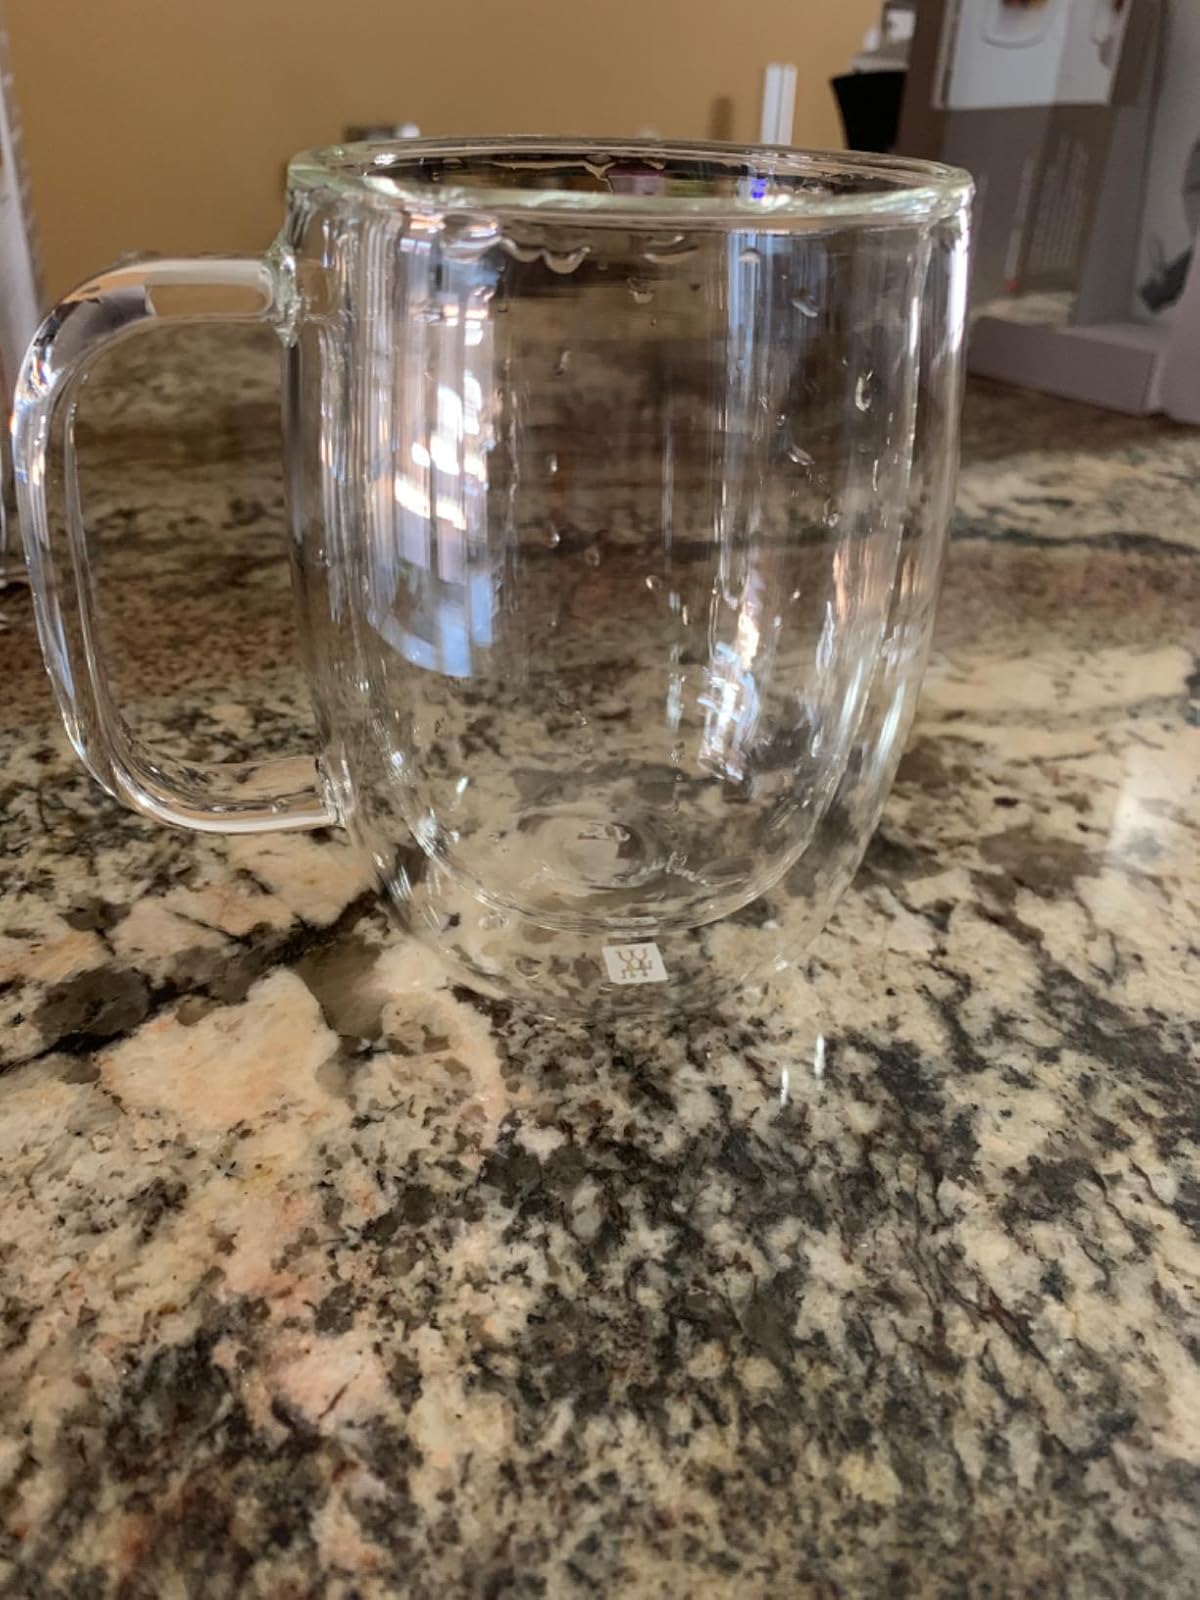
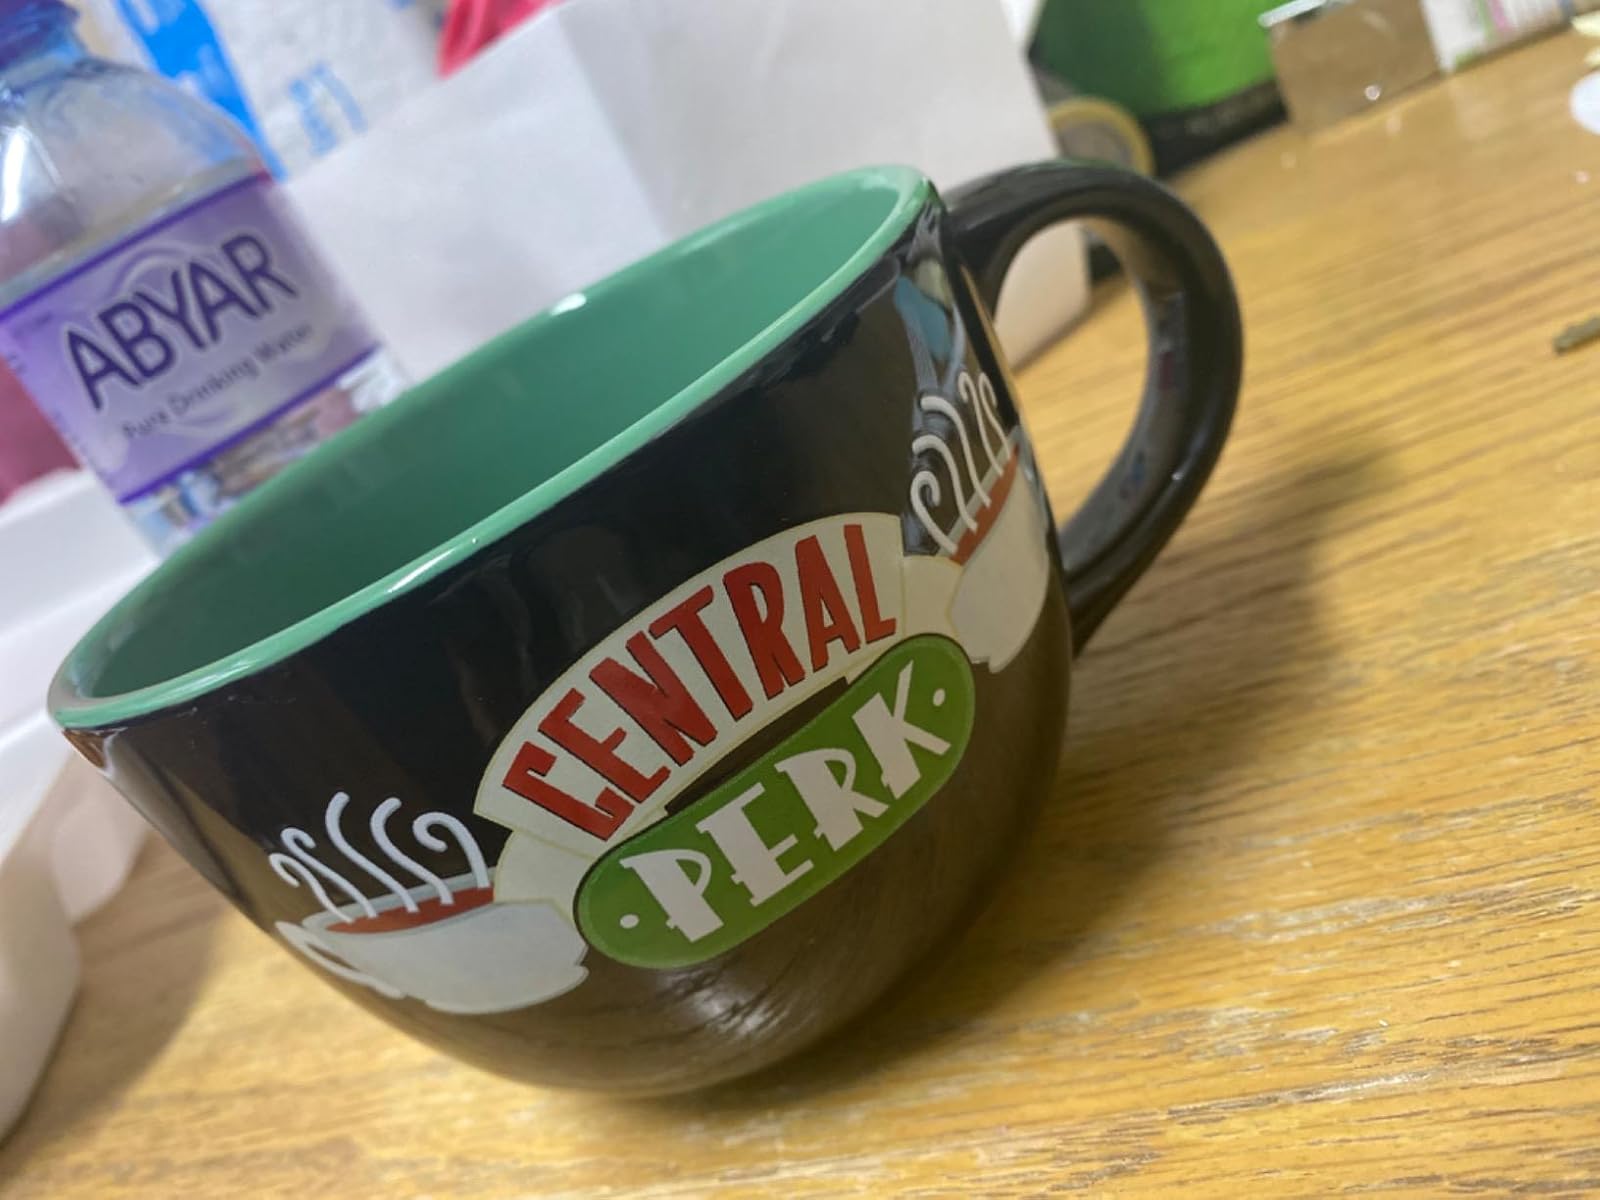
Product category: items_mug
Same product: no